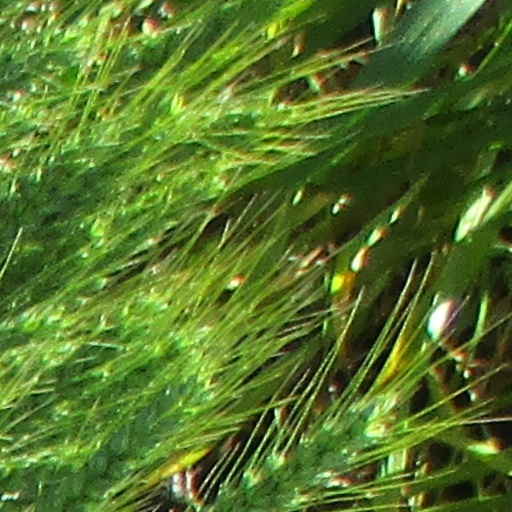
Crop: wheat